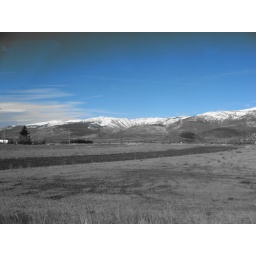
Camera 'colour accent' effect to show blue sky with the rest in b&amp;amp;w.